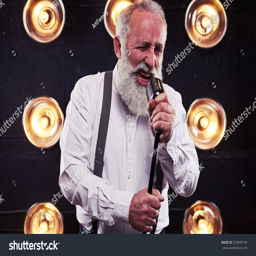
mid shot of solo performance of male singer in front of the silver vintage microphone in studio with spotlights over background